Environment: real
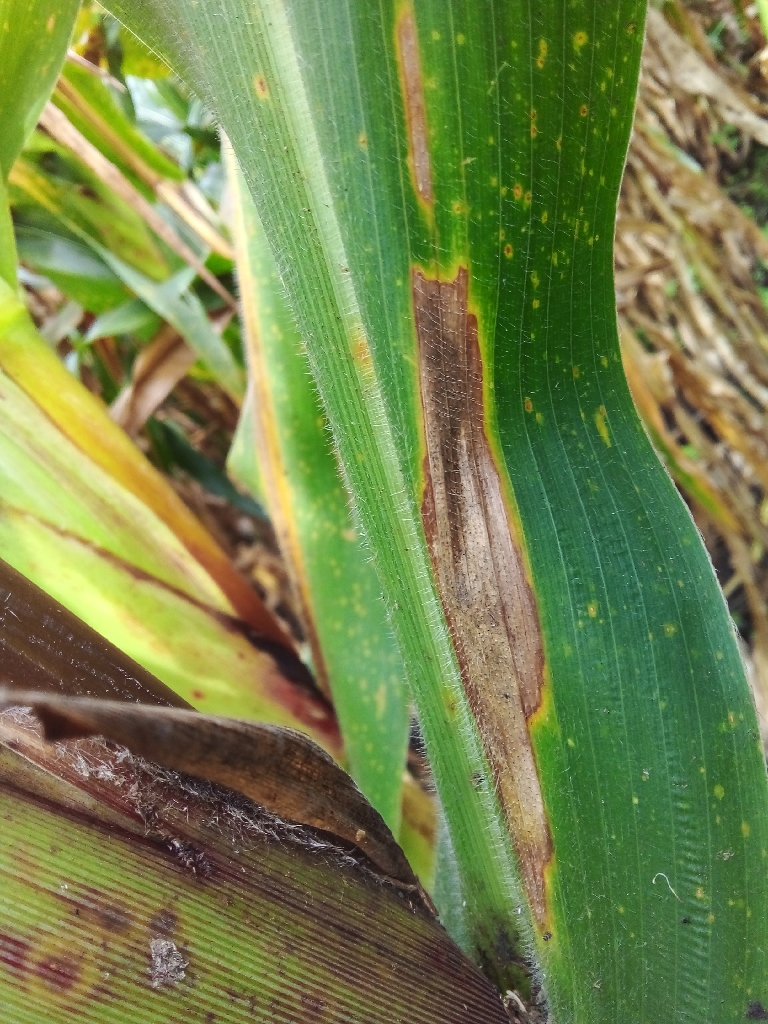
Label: northern_corn_leaf_blight